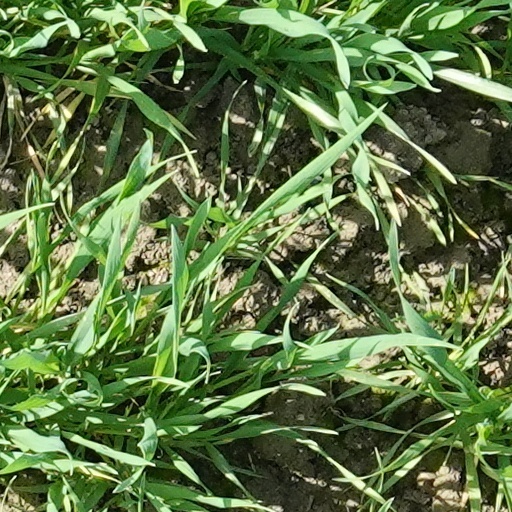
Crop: wheat